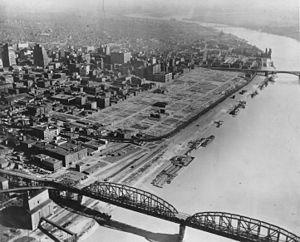
La Gateway Arch, Gateway to the West ou St. Louis Arch est située dans le centre-ville de Saint-Louis dans l'État du Missouri, aux États-Unis. Symbole de la ville, cette arche recouverte d'acier inoxydable mesure 192 mètres de hauteur, ce qui en fait le plus grand monument qui peut se visiter dans l'État, la plus grande arche du monde et le monument artificiel le plus haut du pays. Elle est consacrée à la conquête de l'Ouest, comme le mémorial dont elle fait partie.